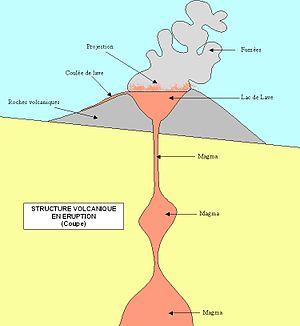
Schéma légendé en français de la coupe d'une structure volcanique en éruption.